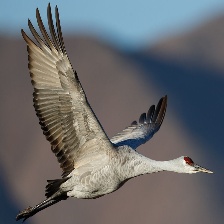
Species: SANDHILL CRANE
Scientific name: GRUS CANADENSIS
ImageNet parent category: crane